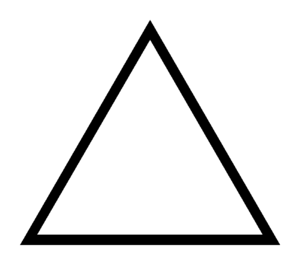
Cyklopropan
Cyklopropan er en cykloalkan med molekylformelen C₃H₆, bestående af tre kulstofatomer forbundet med hinanden og danner en ring. Hvert kulstofatom er forsynet med to brintatomer.